Southend-on-Sea

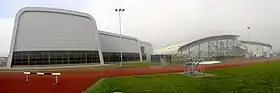
Southend Leisure and Tennis Centre

The greater urban area of Southend spills outside of the borough boundaries into the neighbouring Castle Point and Rochford districts, including the towns of Hadleigh, Benfleet, Rayleigh and Rochford, as well as the villages of Hockley and Hullbridge. According to the 2011 census, it had a population of 295,310.